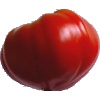
Label: Tomato 3